Gundello Godari

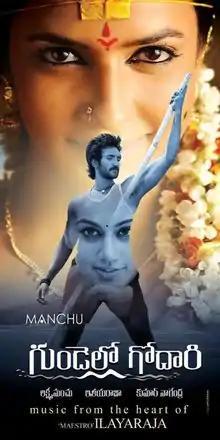
Promotional poster

Gundello Godari is a 2013 Indian Telugu-language adventure drama film directed by Kumar Nagendra and produced by Lakshmi Manchu. The film stars Aadhi Pinisetty, Taapsee, Lakshmi Manchu, and Sundeep Kishan.